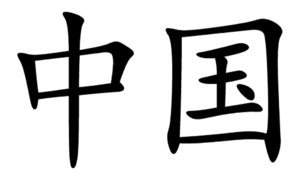
Les sinogrammes simplifiés ou caractères chinois simplifiés constituent l'une des deux formes d'écritures des caractères chinois servant à transcrire les langues chinoises.
L’expression « empire du Milieu » est une expression française utilisée pour désigner la Chine, provenant du chinois, signifiant « pays du Milieu ».
Chine est un nom de lieu notamment porté par :